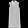
Label: Dress